Perovskite (structure)

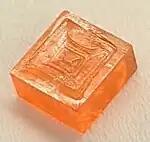
MAPbBr crystal

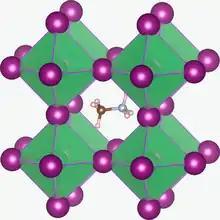
Crystal structure of CHNHPbX perovskites (X=I, Br and/or Cl). The methylammonium cation (CHNH) is surrounded by PbX octahedra.

Of interest in the context of solar energy are materials of the type . Thus, the quat cation occupies the B site and the metals occupy the A sites.These materials are the basis of perovskite solar cells. These materials have high charge carrier mobility and charge carrier lifetime that allow light-generated electrons and holes to move far enough to be extracted as current, instead of losing their energy as heat within the cell.